Macedonian–Carthaginian Treaty

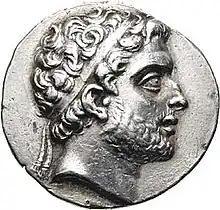
A Macedonian coin depicting Philip V of Macedon.

Roman power had been steadily spreading on the eastern coast of the Adriatic Sea. The Illyrians, once ruled by queen Teuta, had been subjugated under the pretext that they were involved in piracy on the Dalmatian and Albanian coasts against merchants from Rome. By Philip's time, virtually every city and port on the eastern Adriatic coast was under Roman influence or protectorate.